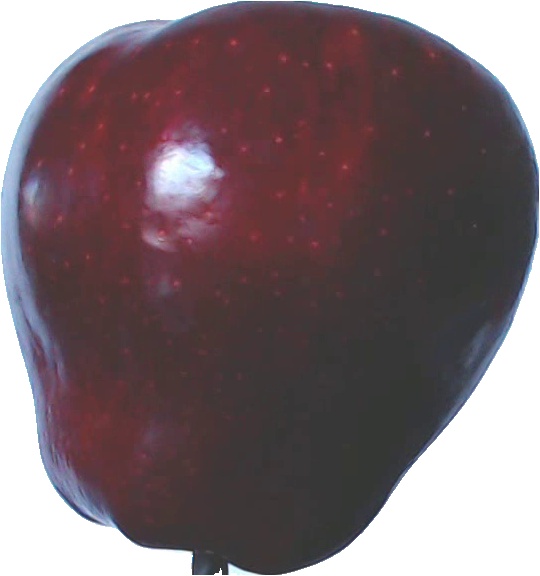
Label: apple_red_delicios_1